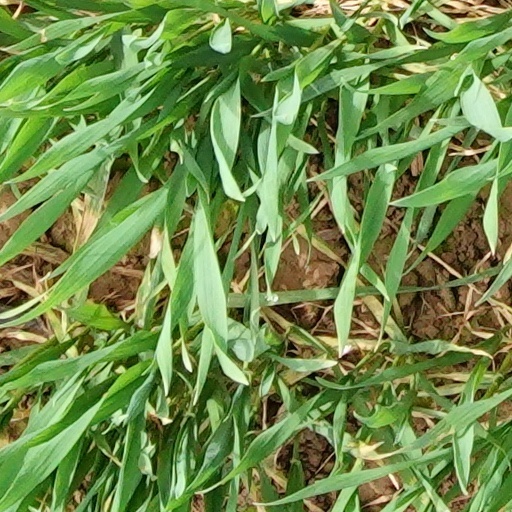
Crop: wheat